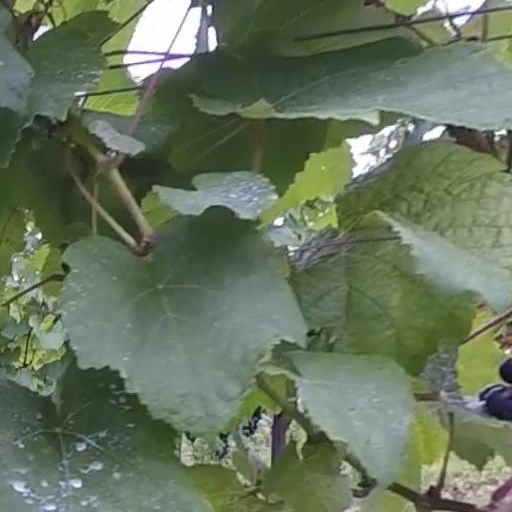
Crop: grape